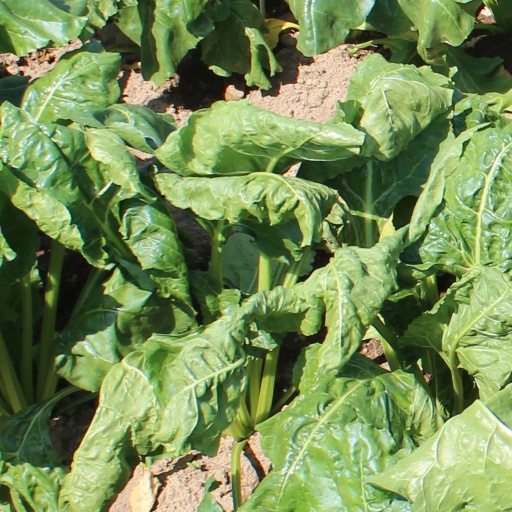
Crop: sugar beet